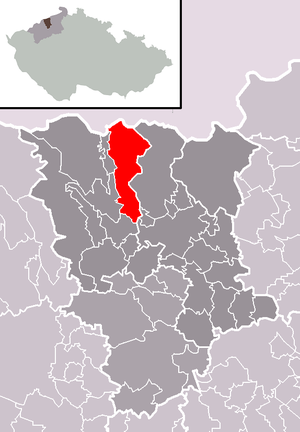
Košťany est une ville du district de Teplice, dans la région d'Ústí nad Labem, en Tchéquie. Sa population s'élevait à 3 147 habitants en 2018.